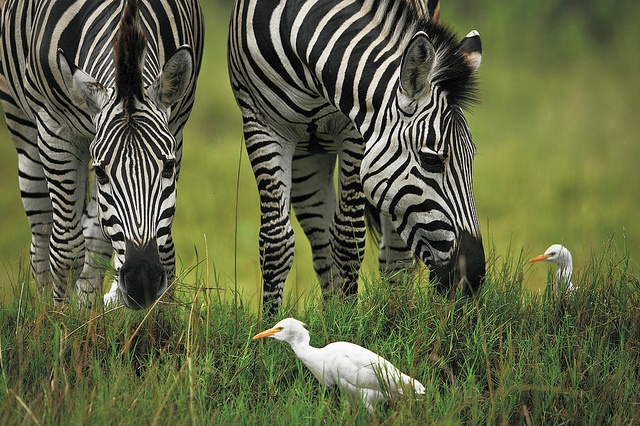
Two zebras and two birds are standing on a grassy area.
Two zebras and two birds standing in the grass.
Two zebras eating grass in a field.
A couple of zebra standing next to a couple of white birds.
a couple of zebras that are standing in some grass